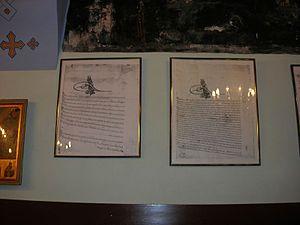
L’église Sainte-Marie-des-Mongols d’Istanbul des Mongols]; en turc: Kanlı Kilise [lit. l’église du sang] est une église orthodoxe de rite oriental. C’est la seule église d’Istanbul qui ne fut jamais convertie en mosquée, demeurant au cours des siècles une église grecque orthodoxe.